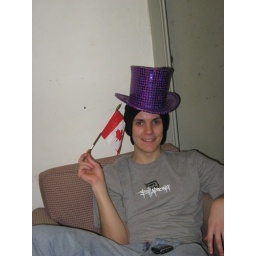
For some reason, boys will always let chicks dress them up in stupid costumes....